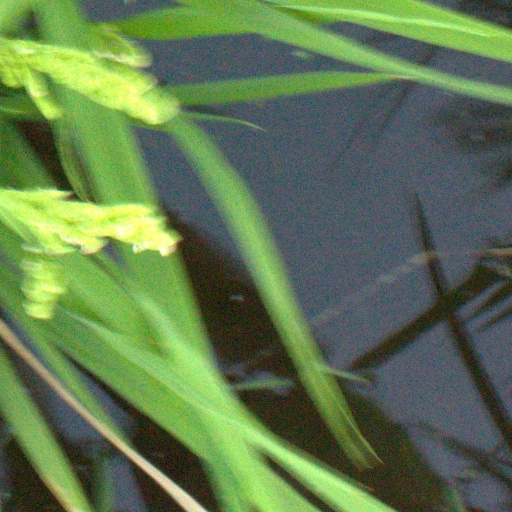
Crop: rice